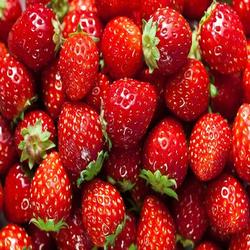
Label: Strawberry